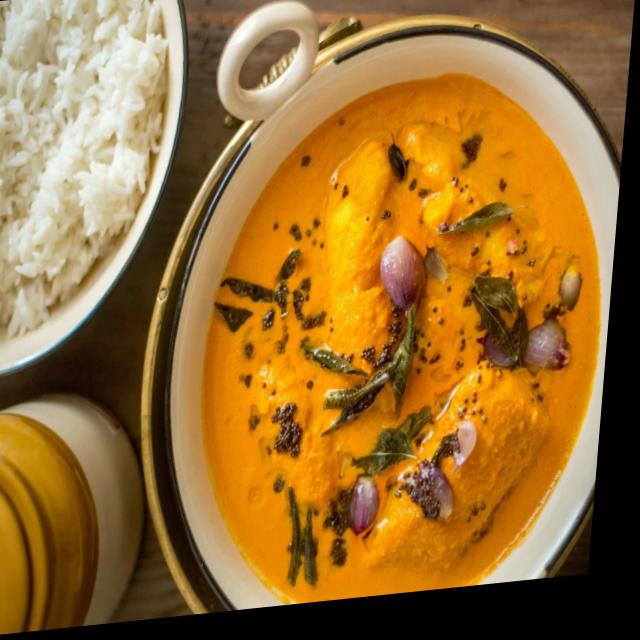
Dish: white_rice